Random checkpoint

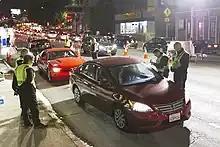
Los Angeles Police Department officers at a sobriety checkpoint during the Memorial Day weekend, 2014

The Fourth Amendment to the United States Constitution states that: “The right of the people to be secure in their persons, houses, papers, and effects, against unreasonable searches and seizures, shall not be violated, and no Warrants shall issue, but upon probable cause, supported by Oath or affirmation, and particularly describing the place to be searched, and the persons or things to be seized.” This fundamental right has a tense relationship with sobriety checkpoints. At a sobriety checkpoint, drivers are necessarily stopped without reasonable suspicion, and may be asked to be tested summarily and without probable cause. Thus the Constitution would prohibit people from being stopped without a search warrant or at least without reasonable suspicion that they have committed a crime; however, the warrant requirement only attaches should the search be unreasonable and the U.S. Supreme Court has ruled that such stops are not unreasonable under certain circumstances.